Alcoa Theatre

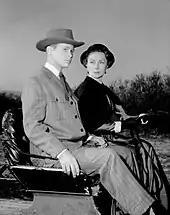
Brandon deWilde and Agnes Moorehead in "Man of His House" (1959)

The series continued to feature the talents of veteran and emerging actors over the ensuing years, including Cliff Robertson, John Cassavetes, Brandon deWilde, Cornel Wilde, Agnes Moorehead, Jack Carson, Walter Slezak and Gary Merrill. Child actor Flip Mark made his television debut as Robbie Adams in the 1959 episode "Another Day Another Dollar".